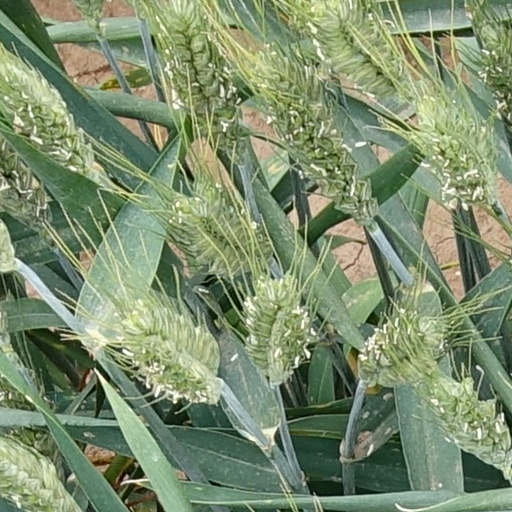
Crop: wheat